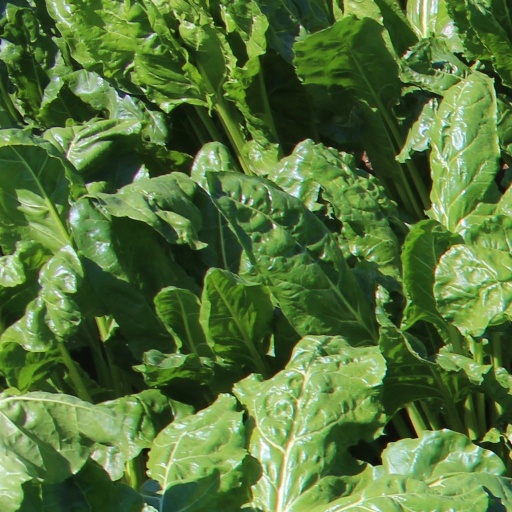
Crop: sugar beet